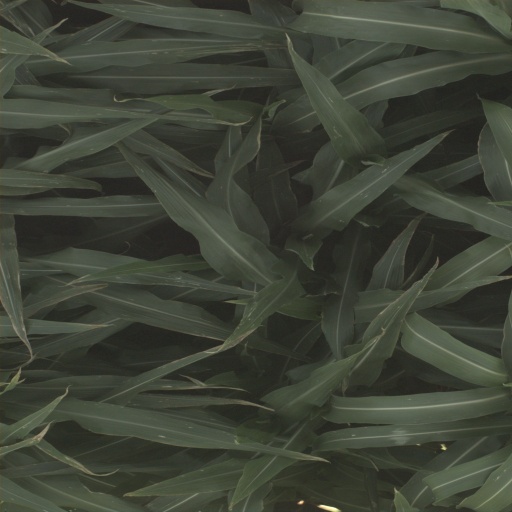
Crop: sorghum